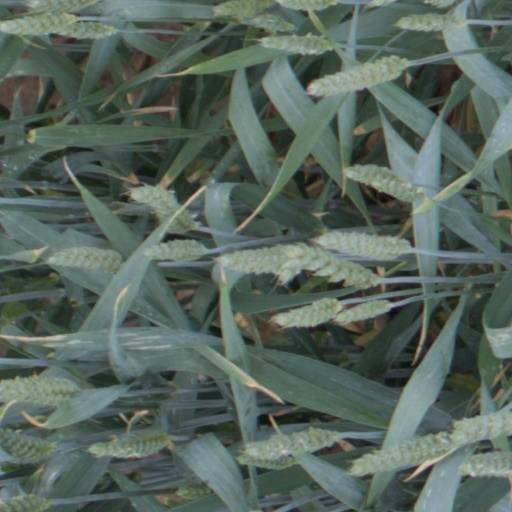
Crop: wheat